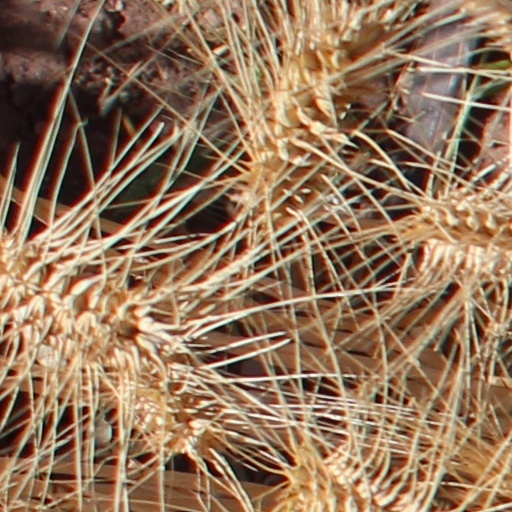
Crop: wheat